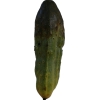
Label: cucumber